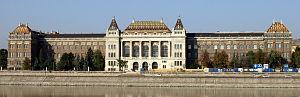
L'université polytechnique et économique de Budapest ou Université des Sciences Techniques et Economiques de Budapest est l'une des universités de Budapest, fondée en 1782 par l'empereur Joseph II d'Autriche. Elle est l'héritière de l'Institutum Geometricum, de l'École technique József, de l'université polytechnique royale József, de l'université royale hongroise polytechnique et économique Nádor József, de l'université polytechnique de Budapest.